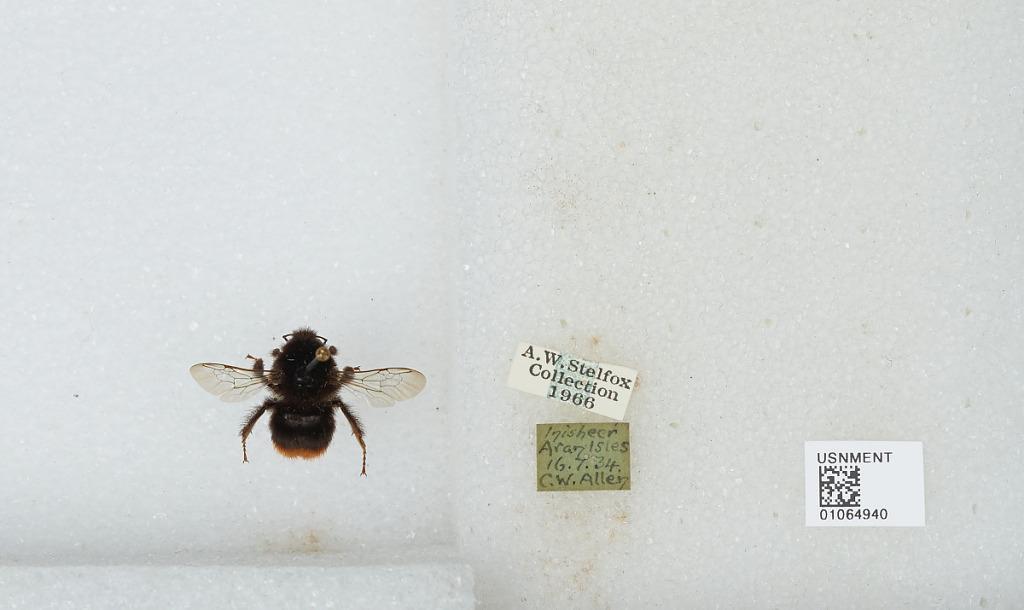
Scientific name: Bombus sp.
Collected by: C. Allen
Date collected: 1934-7-16
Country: Ireland
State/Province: Galway
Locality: Inisheer, Aran Isles
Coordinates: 53.0581, -9.5275